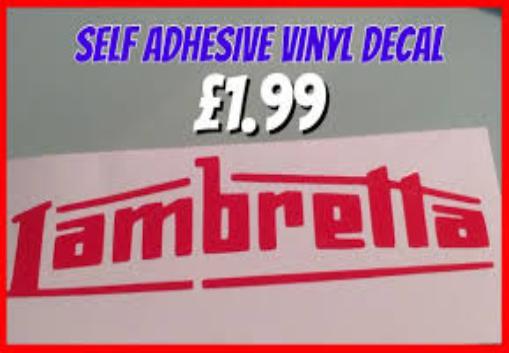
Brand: lambretta
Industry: Transportation